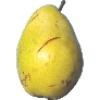
Label: Pear Monster 1